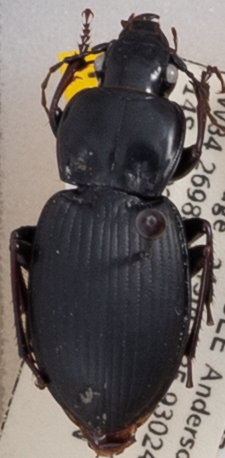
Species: Cyclotrachelus sigillatus
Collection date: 2022-09-14
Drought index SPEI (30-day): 0.3
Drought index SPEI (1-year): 0.39
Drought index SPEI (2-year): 0.594